Francesco Algarotti

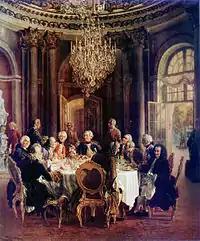
Gathering on Sanssouci in the Marble Hall, with Frederick II. (the Great) of Prussia, Voltaire, d'Argens, La Mettrie, James Keith, George Keith, Friedrich Rudolf von Rothenburg, Christoph Ludwig von Stille, and Algarotti. The painting was lost in 1945.

Algarotti's choice of works reflects the encyclopedic interests of the Neoclassic era; he was uninterested in developing a single unitary stylistic collection, and envisioned a modern museum, a catalog of styles from across the ages. For contemporary commissions, he wrote up a list of paintings he recommended commissioning, including history paintings from Tiepolo, Pittoni, and Piazzetta; scenes with animals from Castiglione, and veduta with ruins from Pannini. He wanted ""suggetti graziosi e leggeri"" from Balestra, Boucher, and Donato Creti. Other artists he supported were Giuseppe Nogari, Bernardo Bellotto, and Francesco Pavona.